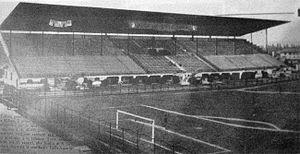
L'Associazione Calcio Milan S.p.A., connu sous le nom de Milan ou AC Milan en Italie et Milan AC en France, est un club de football italien fondé le 16 décembre 1899 sous le nom initial de Milan Foot-Ball and Cricket Club. L'équipe première, qui évolue en Serie A, est entraînée par Stefano Pioli.